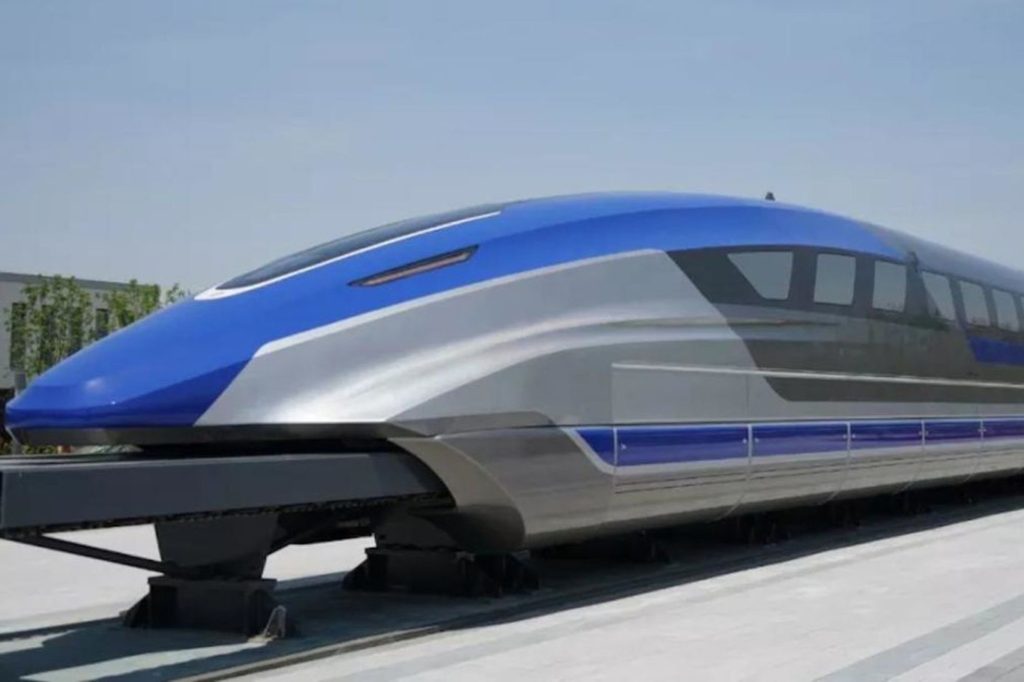
Vehicle type: Trains